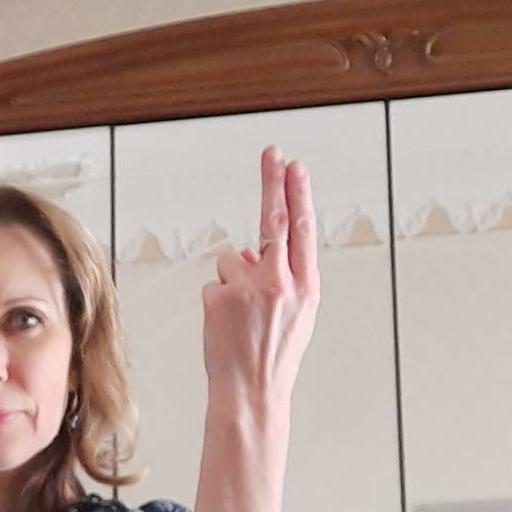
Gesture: two_up_inverted